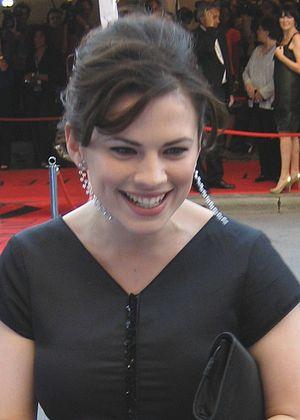
Hayley Atwell est une actrice britanno-américaine, née le 5 avril 1982 à Londres.